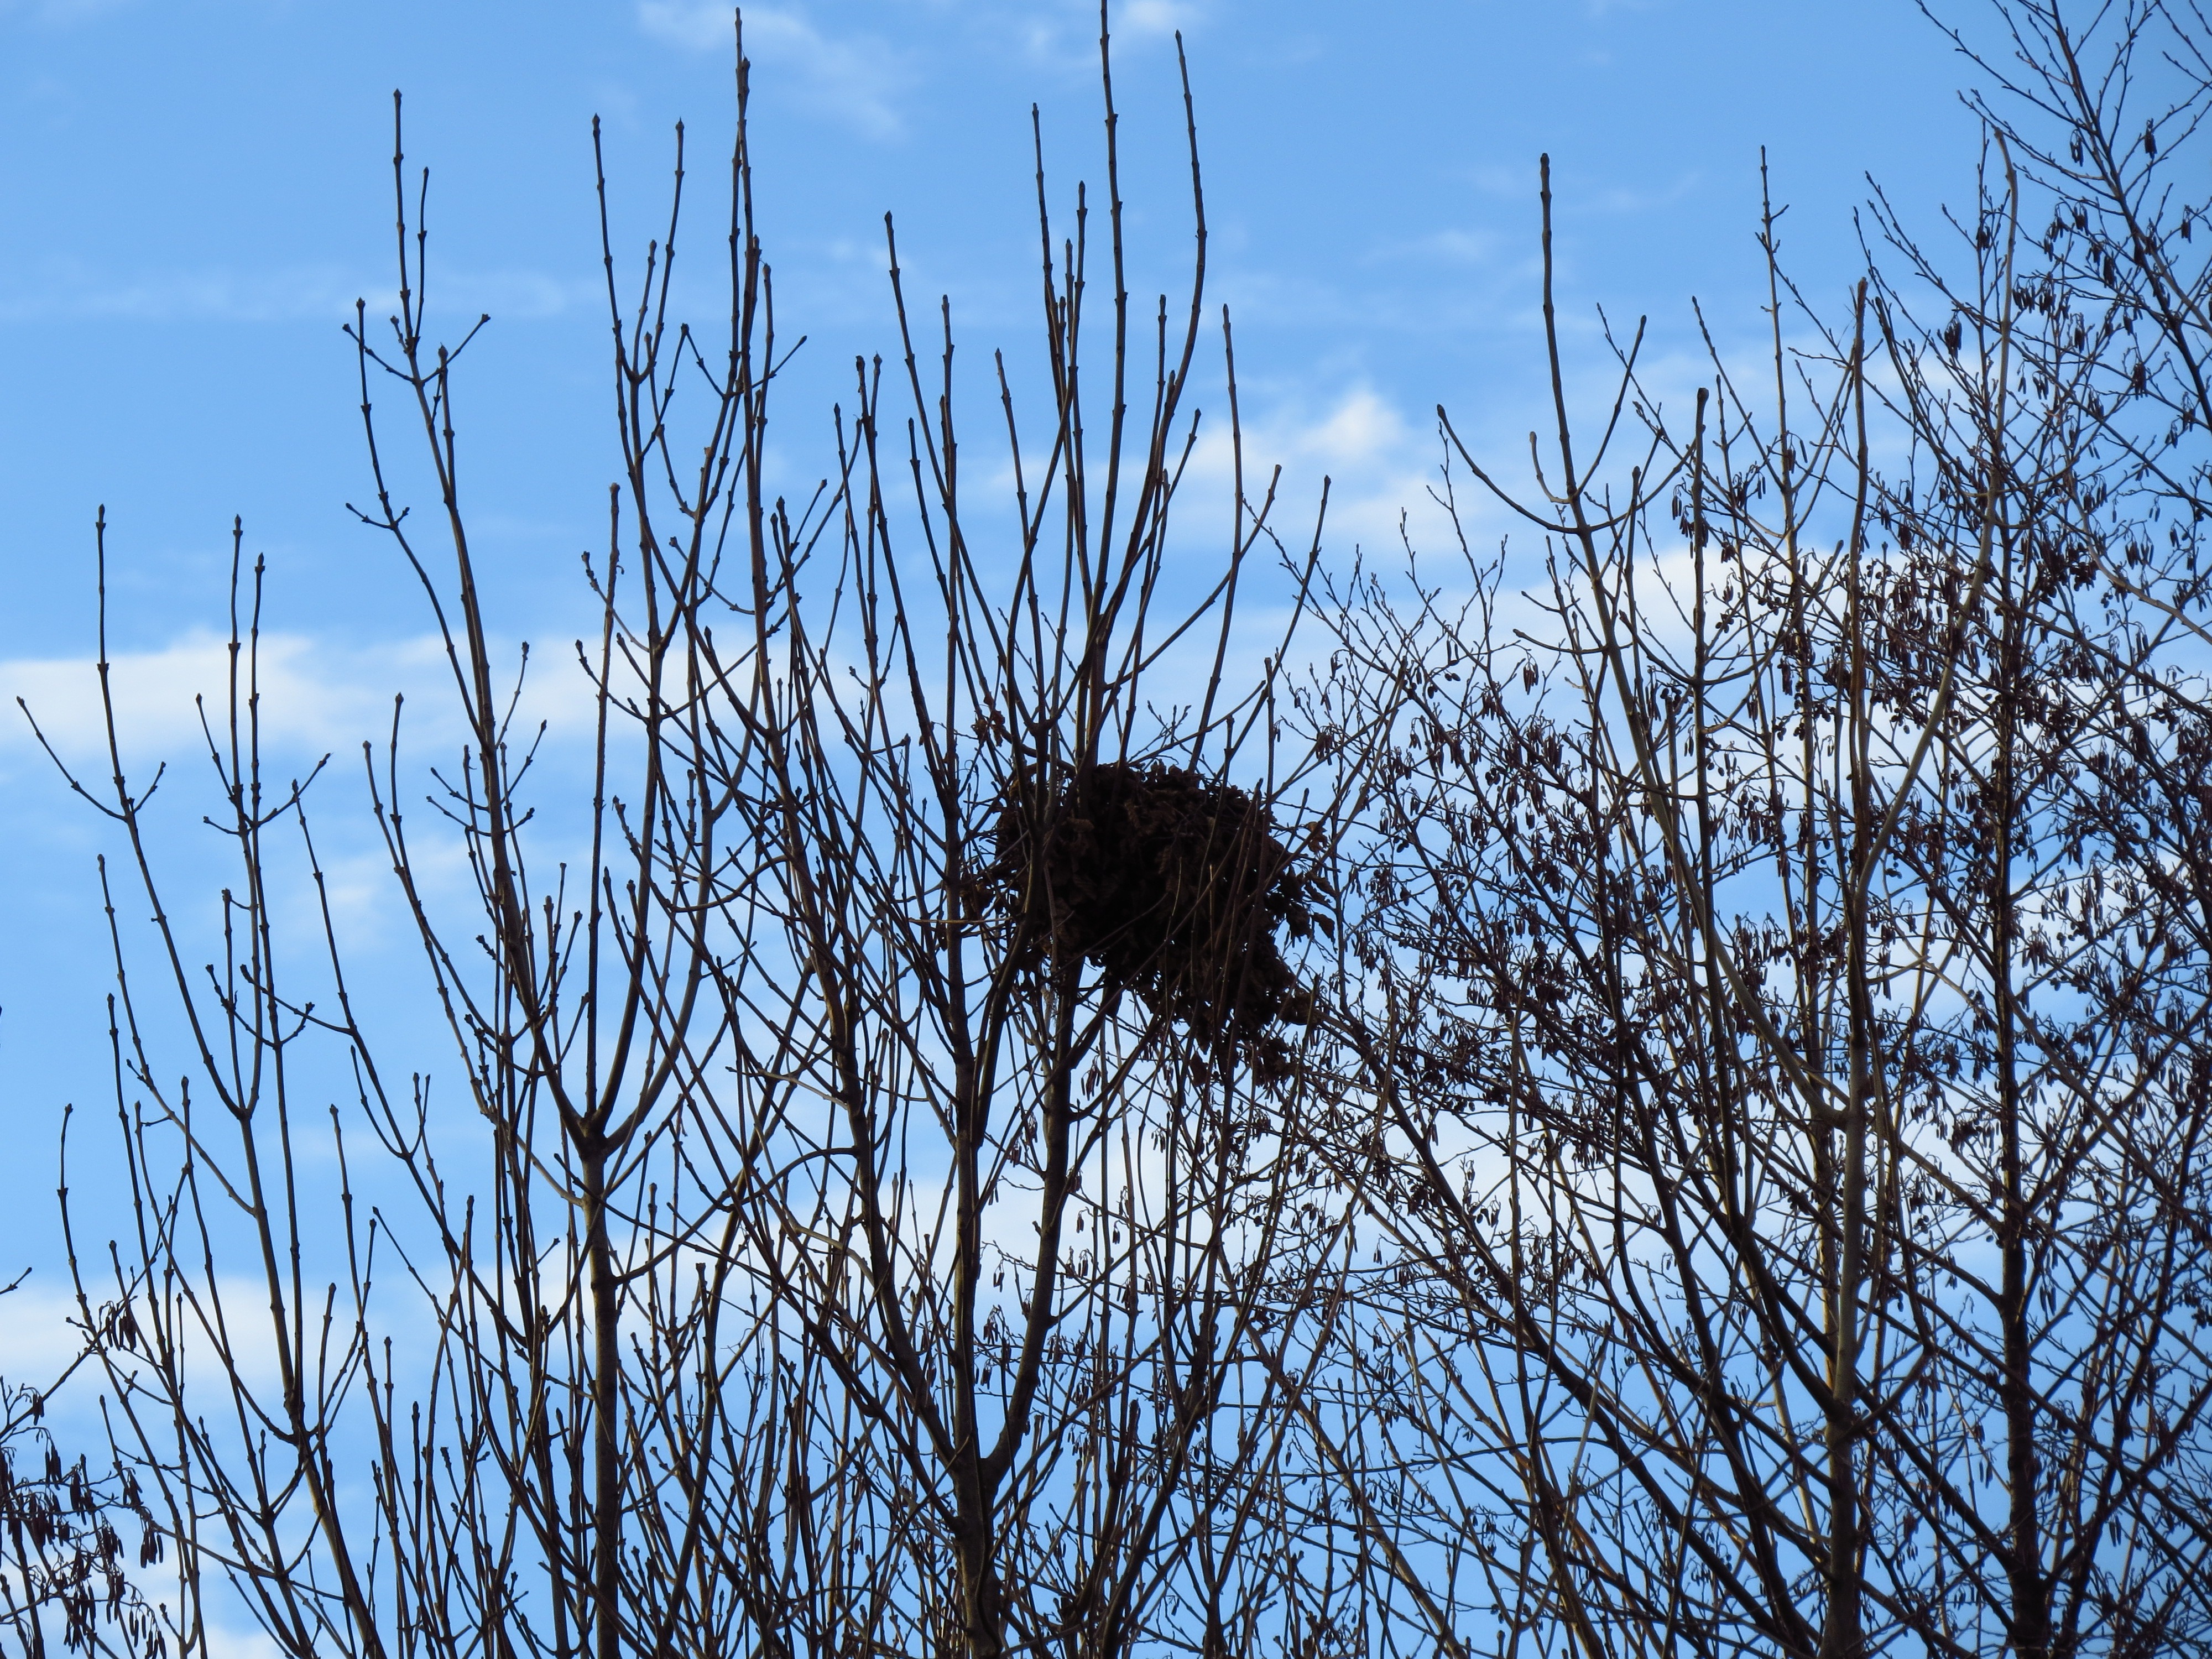
tree, nature, grass, branch, snow, winter, plant, sky, wood, flower, frost, wildlife, ash, season, fauna, crown, nest, leave, breed, hatchery, kahl, bird's nest, nesting place, hatching, bird breeding, woody plant